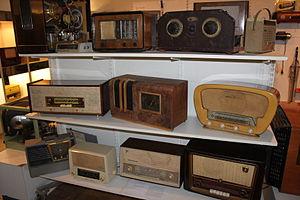
Récepteurs radio, Musée de l'électricité de Bourgogne, 42, avenue de Stalingrad, Dijon, Bourgogne, France, http://www.musee-electricite.fr/
Un récepteur radio est un appareil électronique destiné à capter, sélectionner et décoder les ondes radioélectriques émises par les émetteurs radio. La fonction de décodage consiste à extraire des ondes captées, les informations qui y ont été incorporées lors de l'émission : sons ou signaux numériques.